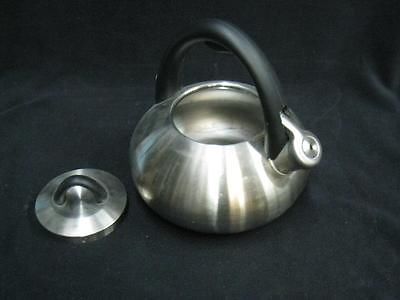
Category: kettle